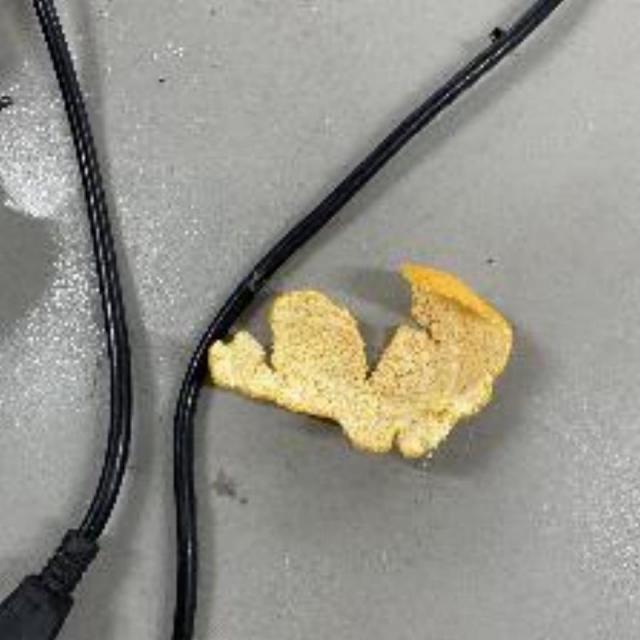
Label: peels